Marie de' Medici cycle

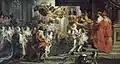
"The Coronation in Saint-Denis"

This painting depicts the birth of Marie de' Medici's first son, Louis XIII. Rubens designed the scene around the theme of political peace. The birth of the first male heir brings a sense of security to the royal family that they will continue to rule. In those times an heir was of the utmost importance, especially if Henry wanted to showcase his masculinity and discontinue with the pattern of the royal reproductive failure. The word "dauphin" is French for dolphin, a term associated with princely royalty. Henry's promiscuity made difficult the production of a legitimate heir, and rumors circulated to the extent that Henry's court artists began to employ strategies to convince the country otherwise. One of these strategies was to personify Marie as Juno or Minerva. By representing Marie as Juno, implying Henry as Jupiter, the king is seen domesticated by marriage. The queen's personification as Minerva would facilitate Henry's military prowess and her own. As a Flemish painter Rubens includes a dog in the painting, alluding to fidelity in marriage. In addition to the idea of political peace Rubens also includes the personification of Justice, Astraea. The return of Astraea to earth is symbolic of the embodiment of continuing Justice with the birth of the future king. Louis is nursed by Themis, the goddess of divine order, referring to Louis XIII's birthright to one day become king. The baby is quite close to a serpent, which is a representation of Health. Rubens incorporates the traditional allegory of the cornucopia, which symbolizes abundance, to enhance the meaning of the painting by including the heads of Marie de' Medici's children who have yet to be born among the fruit. While Marie gazes adoringly at her son, Fecundity presses the cornucopia to her arm, representing the complete and bountiful family to come.